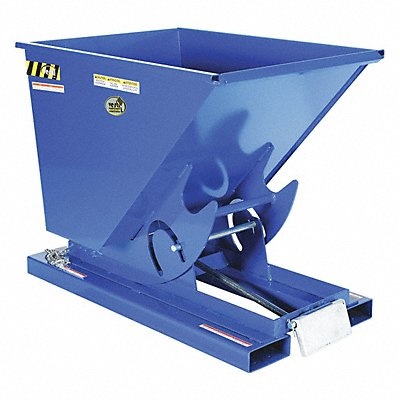
Self Dumping Hopper - Med Dty - Blue
Item Self Dumping Hopper - Med Dty - Blue
Brand: Vestil
Category: Business & Industrial > Heavy Machinery > Harvesters